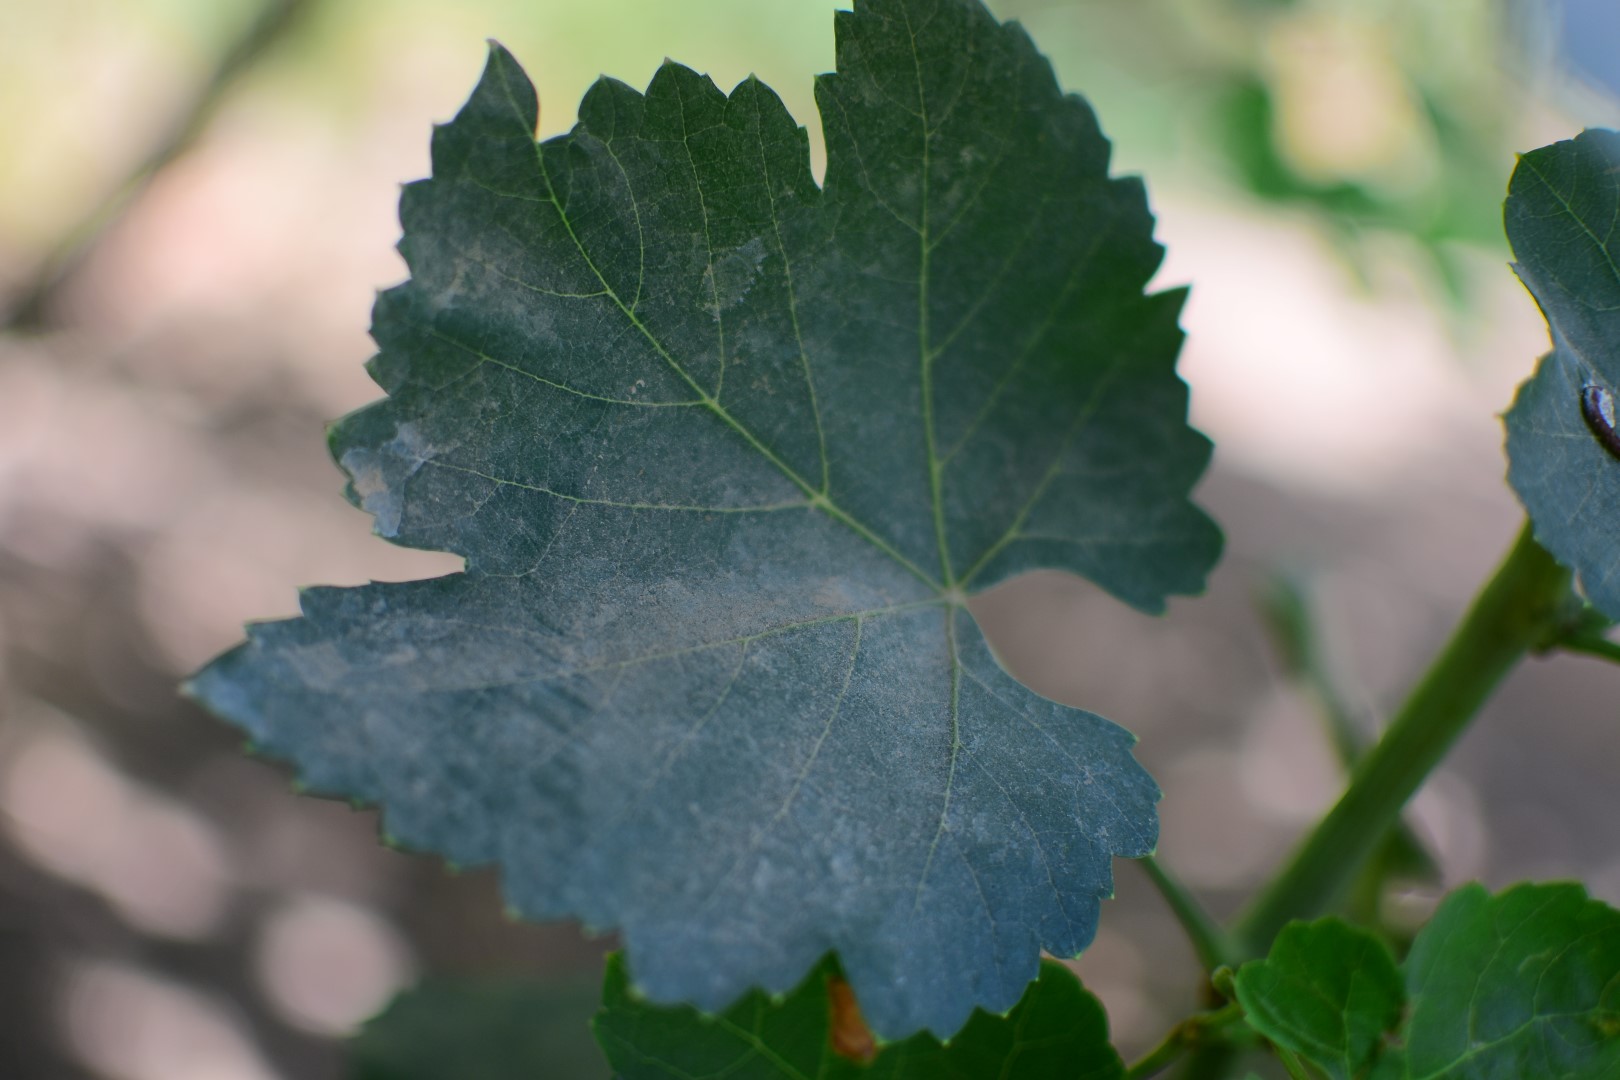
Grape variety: Shdah